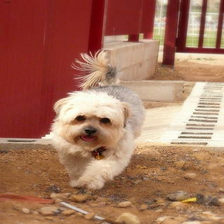
Species: dog
Breed: havanese